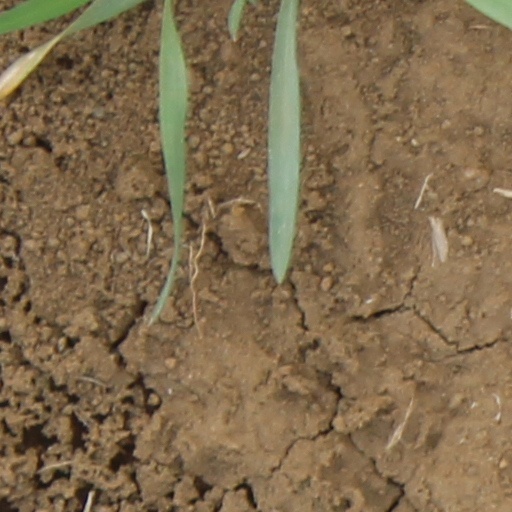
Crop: wheat